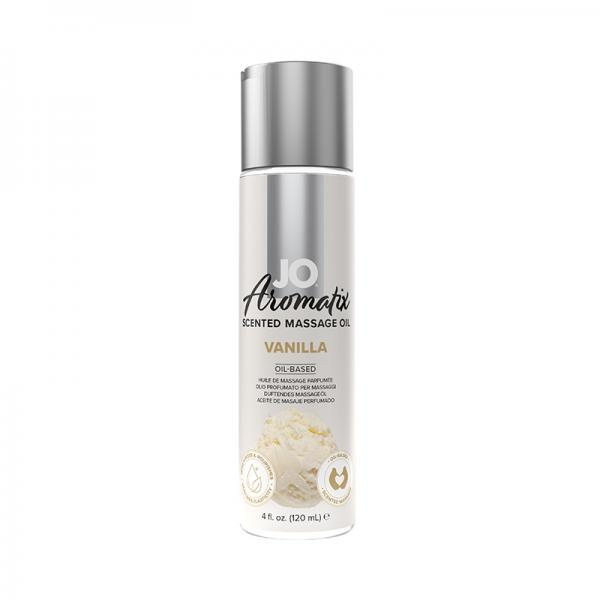
Jo Aromatix Vanilla Massage Oil 4oz
JO Aromatix Vanilla Massage Oil is unique blend of ingredients can transform any intimate moment into an captivatingly sensual experience. Featuring a combination of skin nourishing oils and alluring fragrance, Aromatix enhances every touch with a rich, moisturizing glide that is always pleasing but never greasy. All Aromatix formulas are kissable, elasticity enhancing, and vegan friendly. Key features: moisturizes and nourishes. Improves elasticity. Oil based scented massage. Ingredients: Glycine Soja Soybean Oil, Passiflora Edulis Passion Fruit Seed Oil, Simmondsia Chinesis Jojoba Seed Oil, Olea Europaea Olive Fruit Oil, Pistacia Vera Pistachio Seed Oil, Prunus Amygdolus Dulcis Sweet Almond Oil, Cocos Nucifera Coconut Oil, Vitamin E Acetate, Flavor, Pueraria Mirifica Extract, Cucumis Sativus Cucumber Fruit Extract. System JO - JO Aromatix Massage Oil. Categories. Erotic Body Lotions, Health & Beauty, Massage Lotions and Creams, Oils. 2022.
Brand: System JO
Category: Health & Beauty > Personal Care > Massage & Relaxation > Massage Oil